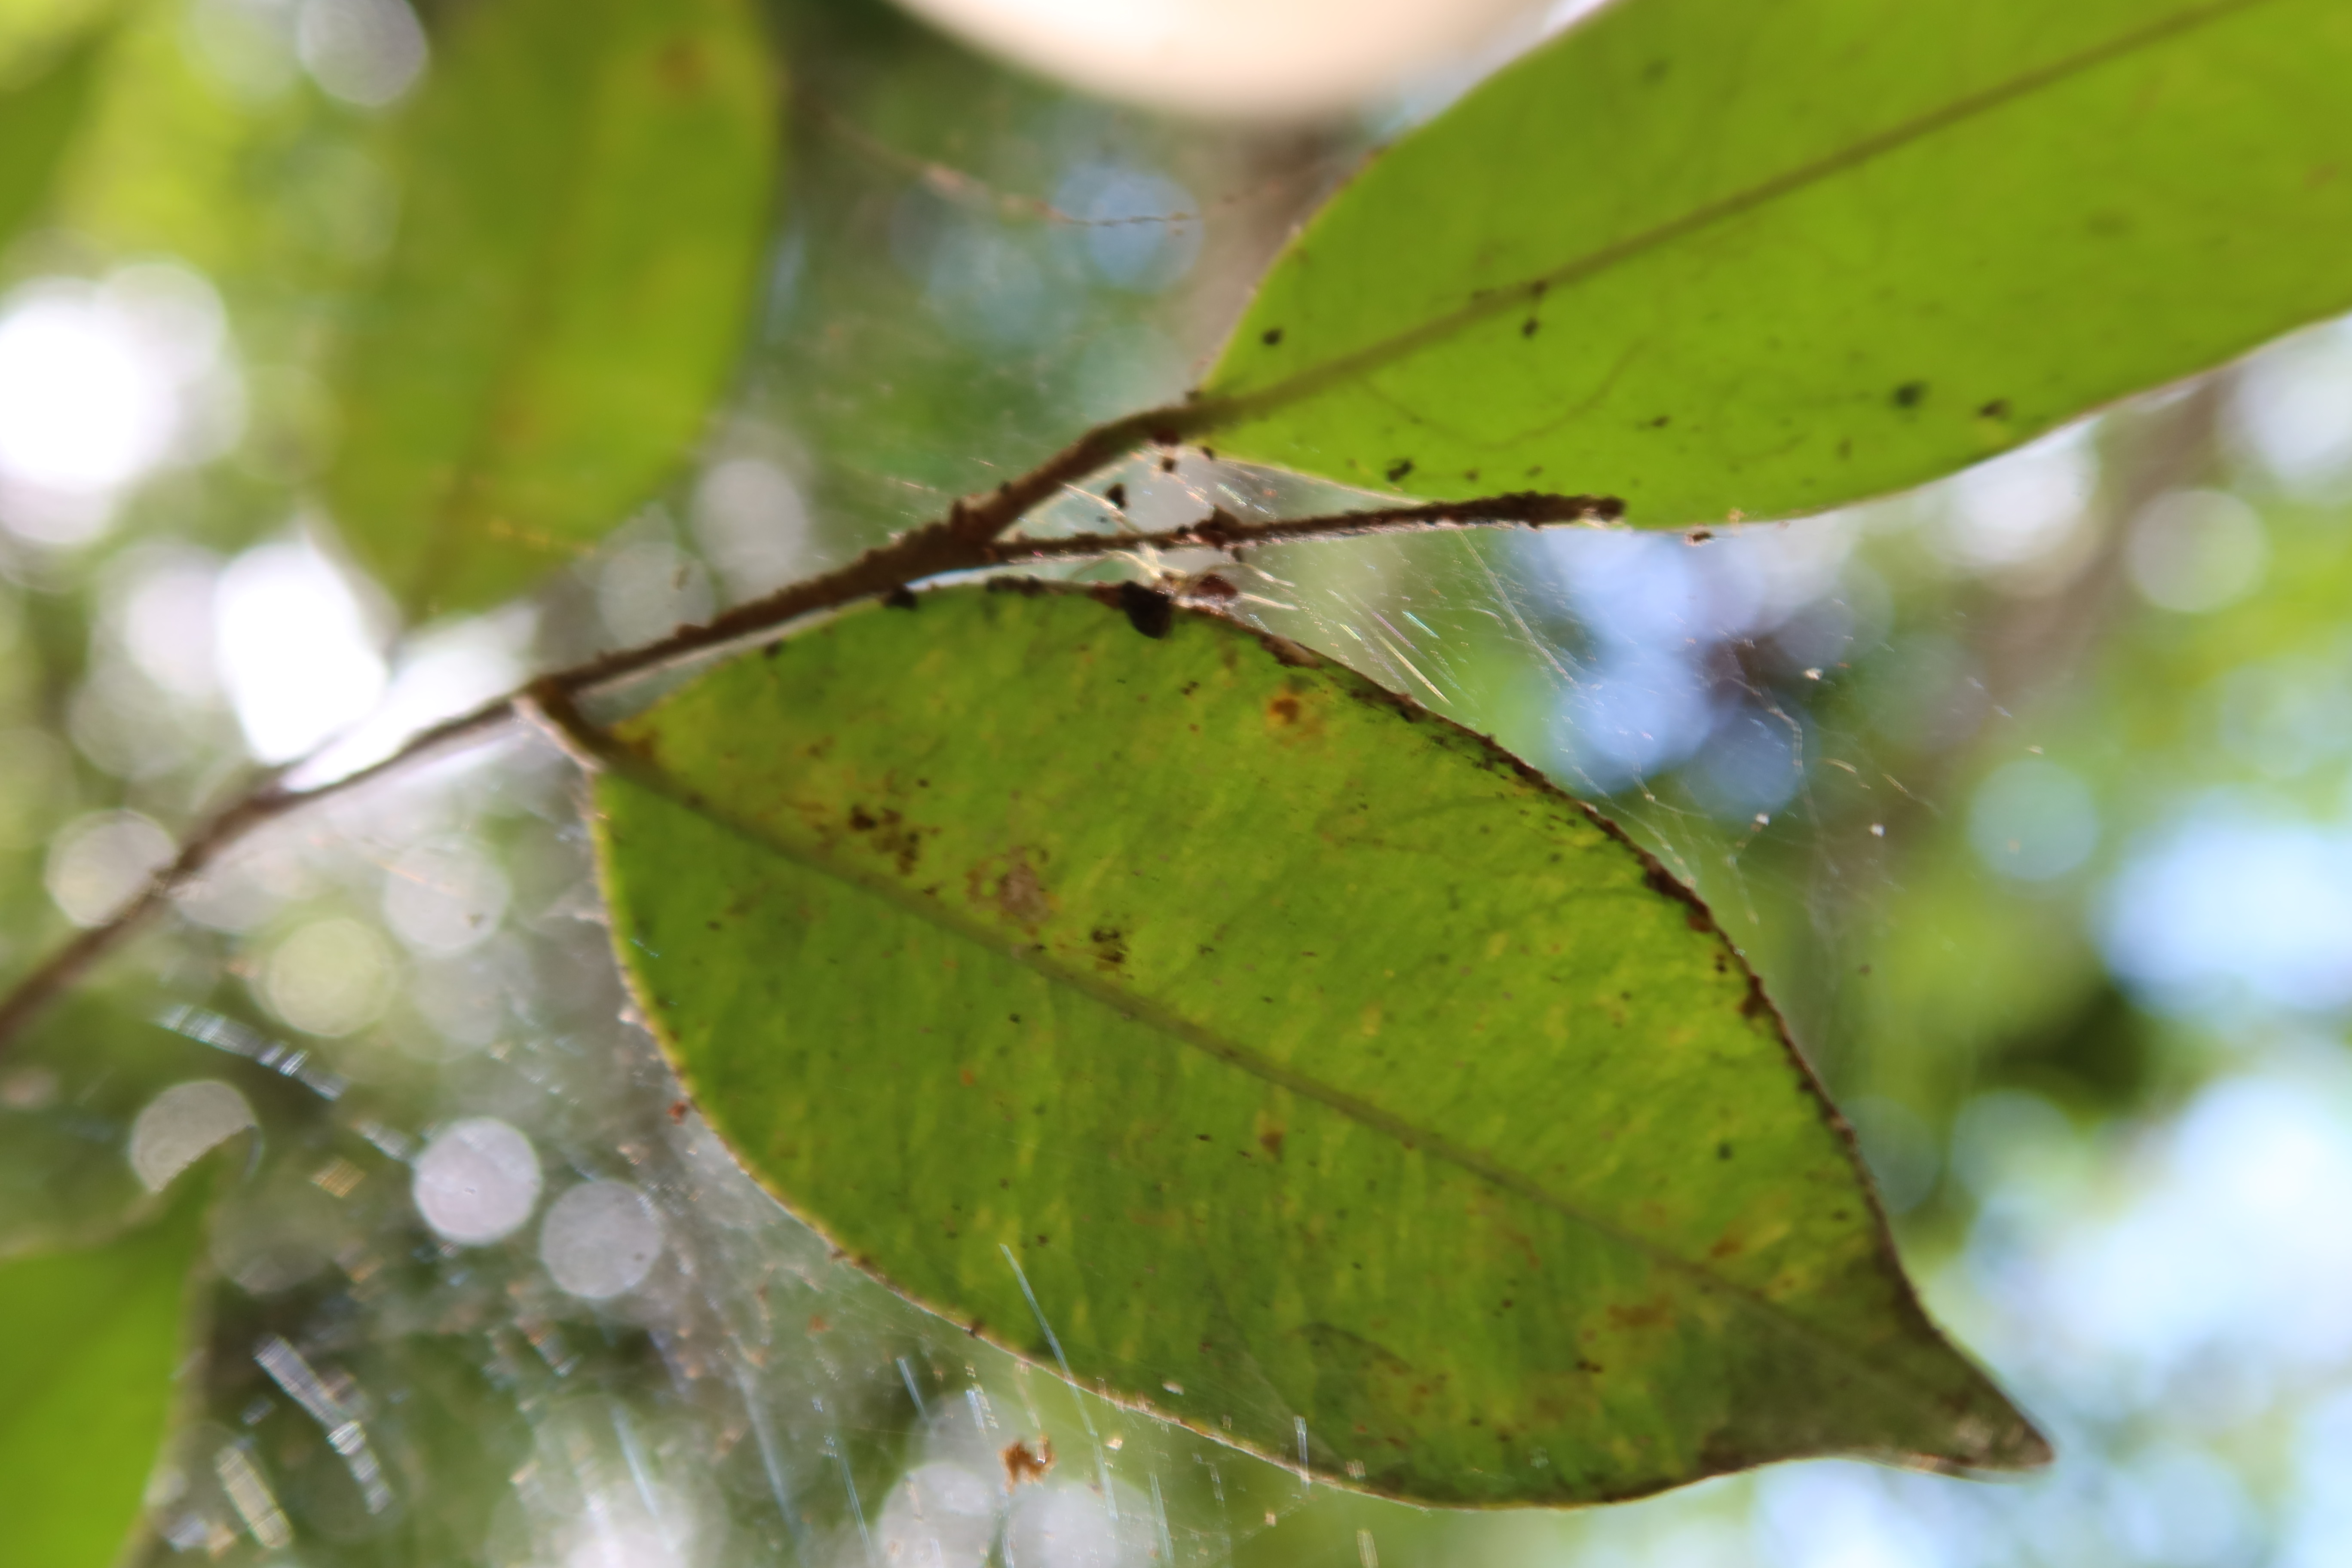
Label: Black spots